Lotta Svärd

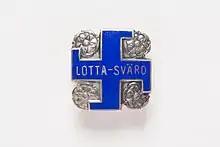
Badge of the Lotta Svärd

Lotta Svärd was a Finnish voluntary auxiliary paramilitary organisation for women. Formed originally in 1918, it had a large membership undertaking volunteer social work in the 1920s and 1930s. It was formed to support the White Guard. During the Second World War, it mobilized to replace men conscripted into the army. It served in hospitals, at air raid warning positions, and other auxiliary tasks in close cooperation with the army. The women were officially unarmed except for an antiaircraft battery in 1944. Virtanen argues that, their "accountability to the nation took a masculine and military form in public, but had a private, feminine side to it including features like caring, helping and loving." The organisation was disbanded by the government after the war.